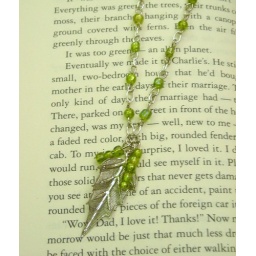
Silver tone mesh leaf pendant accented by green glass beads on silver plated chain.